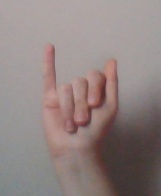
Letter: meem